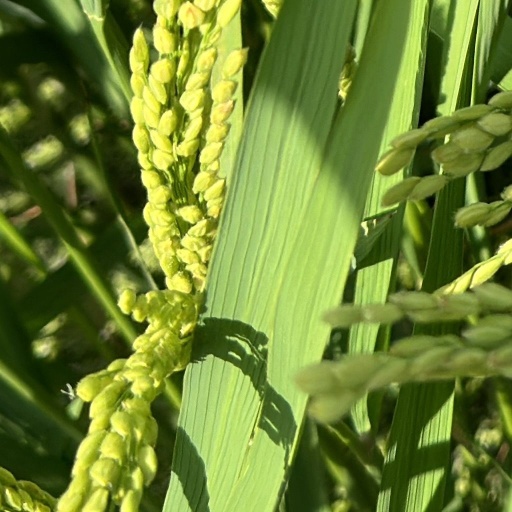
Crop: rice